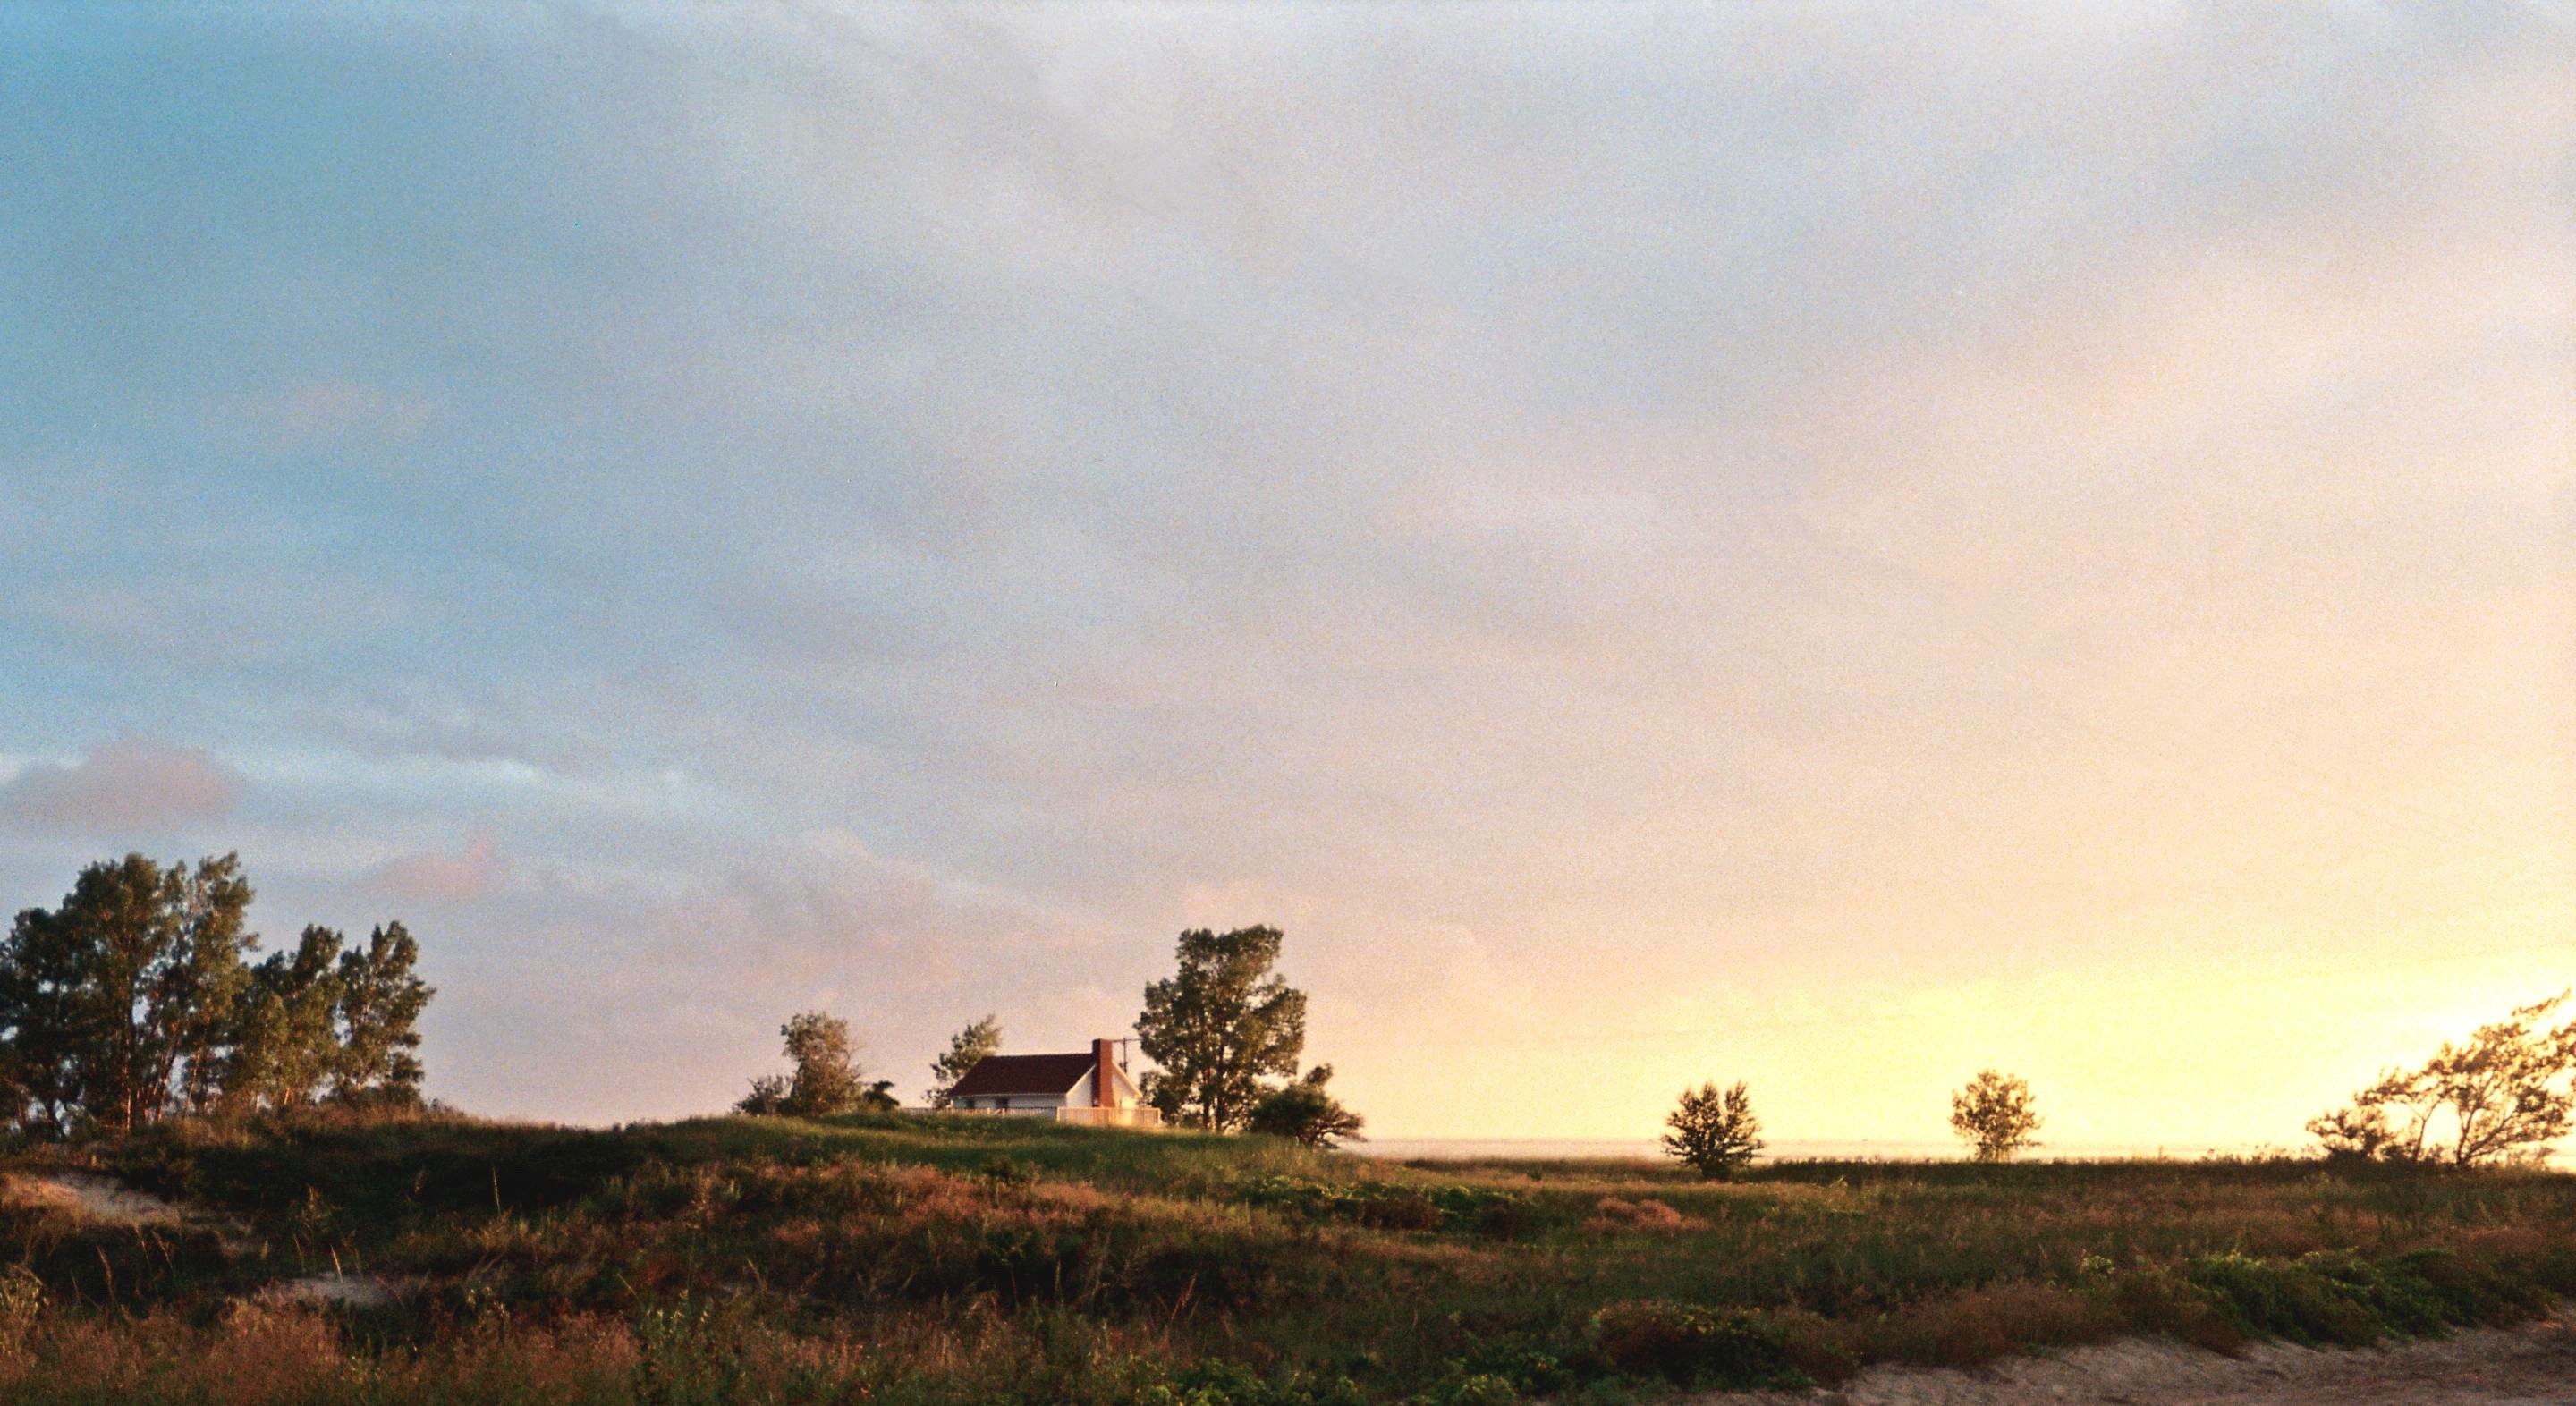
landscape, tree, nature, grass, horizon, cloud, sky, sunrise, sunset, field, meadow, prairie, sunlight, morning, hill, dawn, dusk, evening, savanna, plain, grassland, ecosystem, rural area, natural environment, atmospheric phenomenon